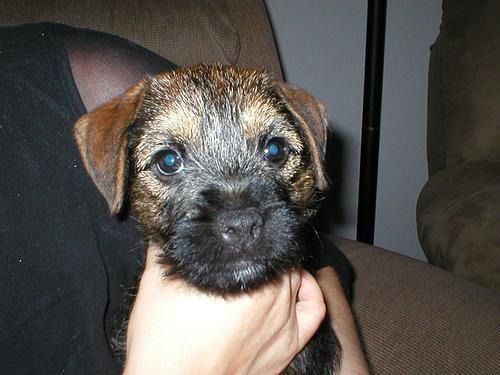
Border_terrier